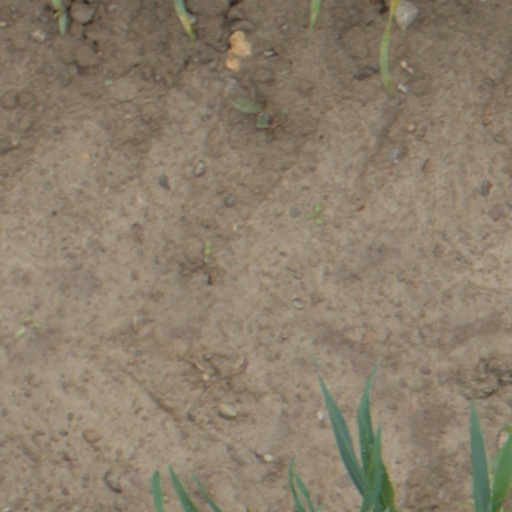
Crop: wheat